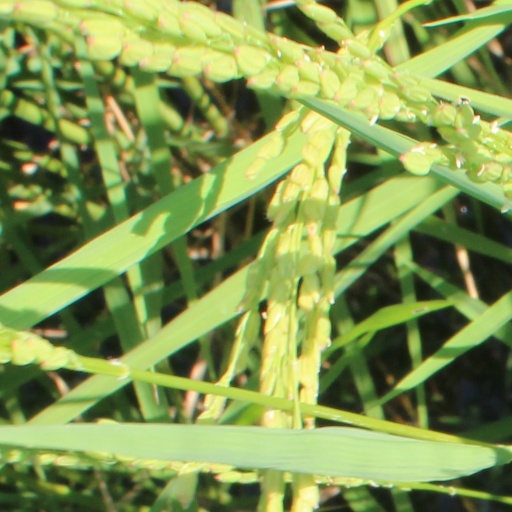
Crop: rice